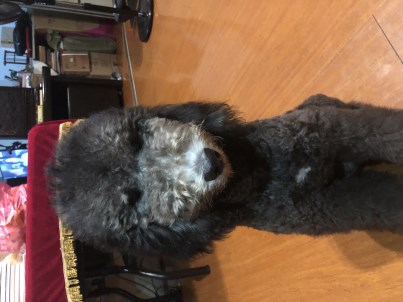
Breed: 316-n000118-standard_poodle